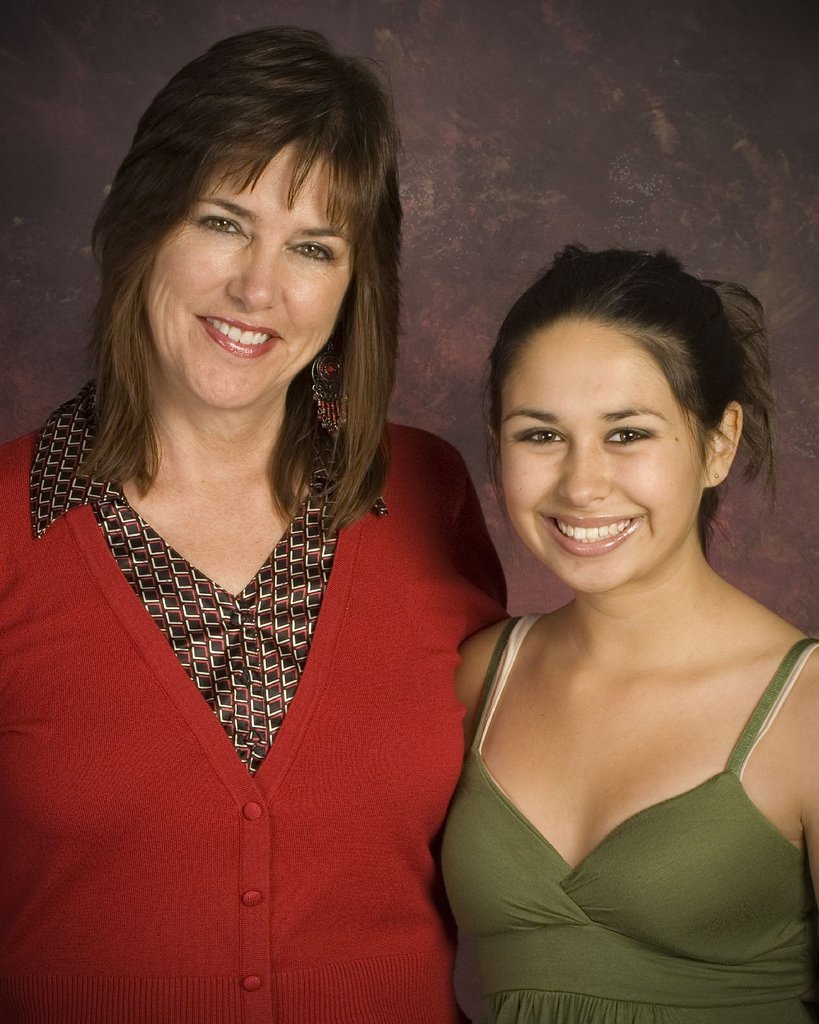
Label: not_food